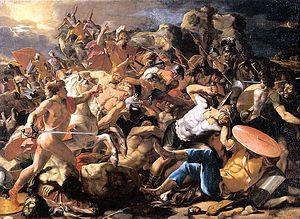
Cette page liste les peintures de Nicolas Poussin. Les attributions varient de manière notable d'un historien de l'art à l'autre. Jacques Thuillier, l'un des plus restrictifs, en compte, en 1994, 224 autographes sans contestations et 33 sur lesquels subsistent des doutes plus ou moins importants. Certaines attributions ont pu changer depuis. Par ailleurs, des redécouvertes de tableaux considérés comme perdus ont eu lieu. Cette liste ne pourra donc jamais être considérée comme exhaustive.